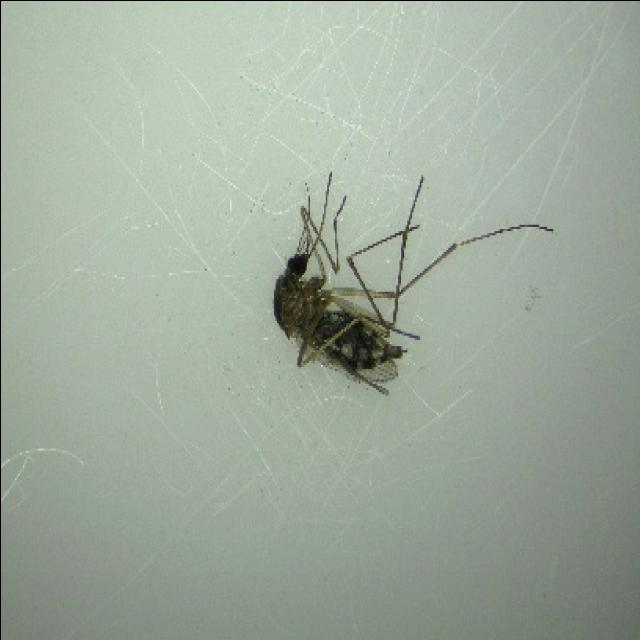
Species: aedes_vexans